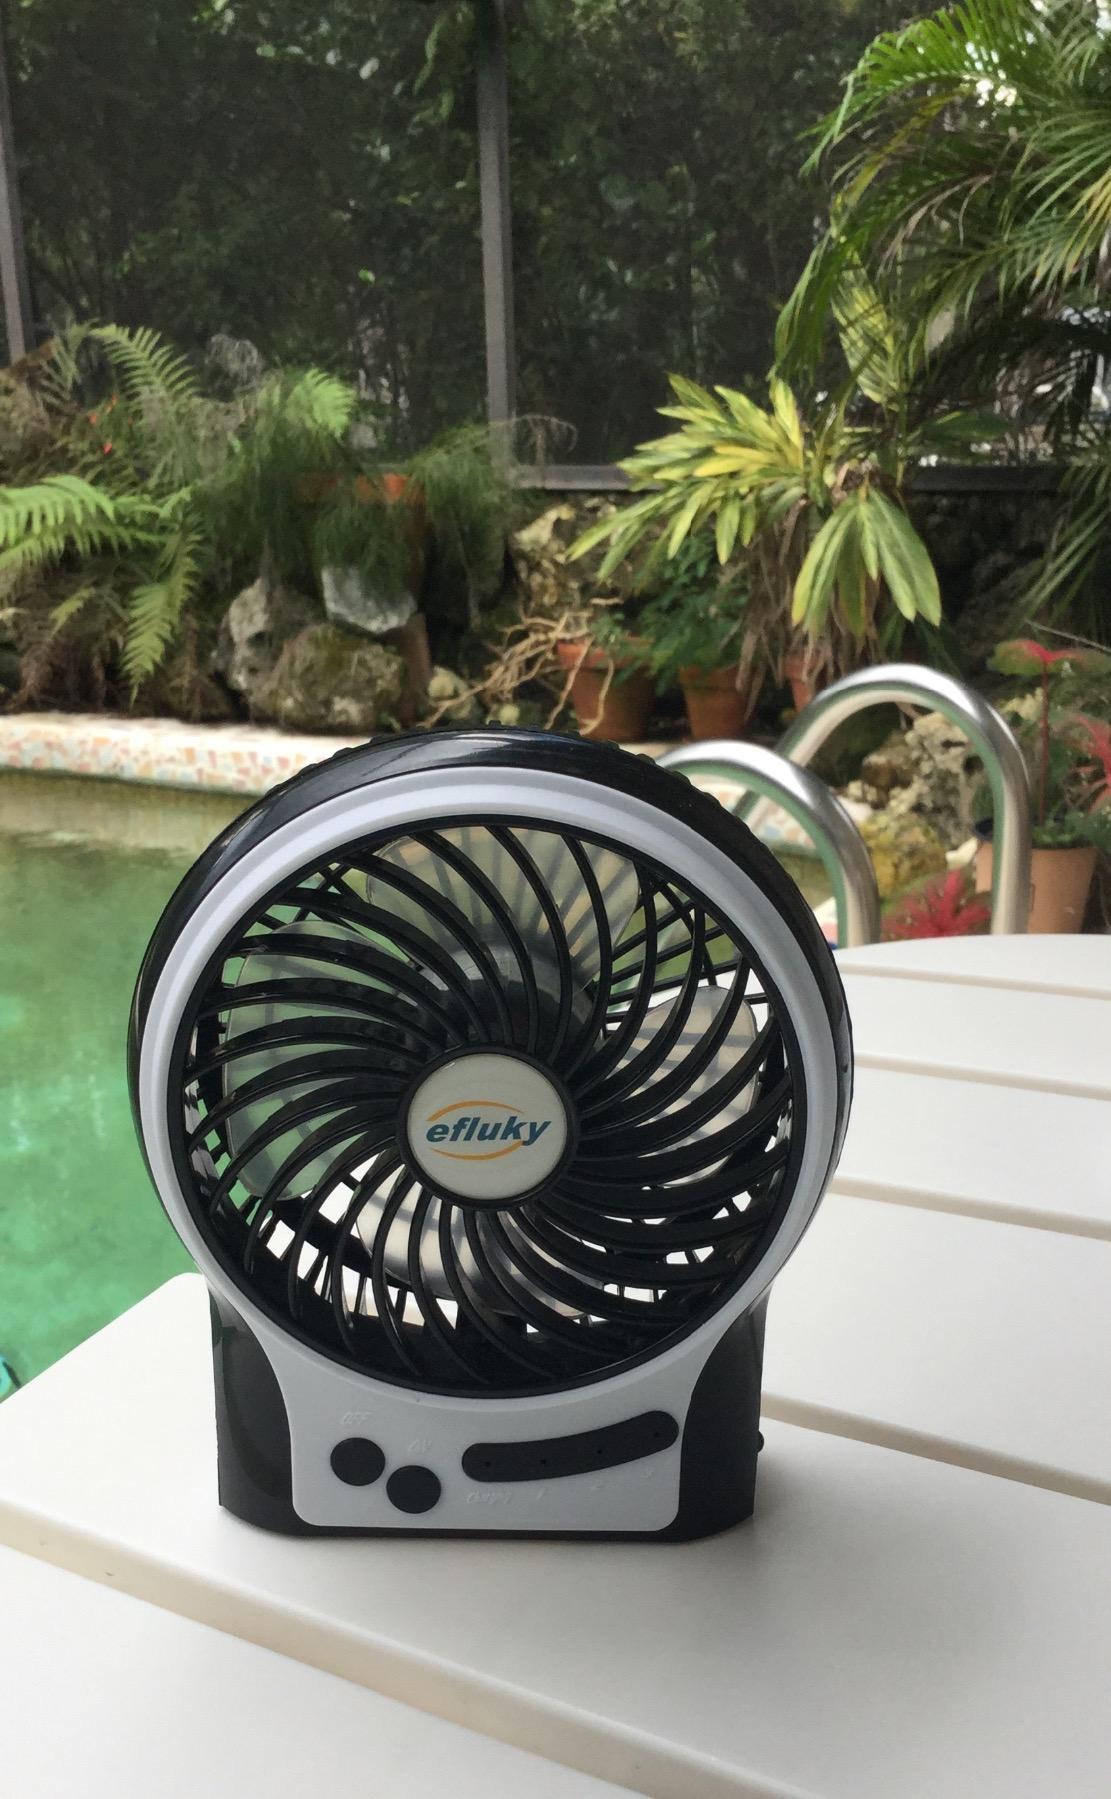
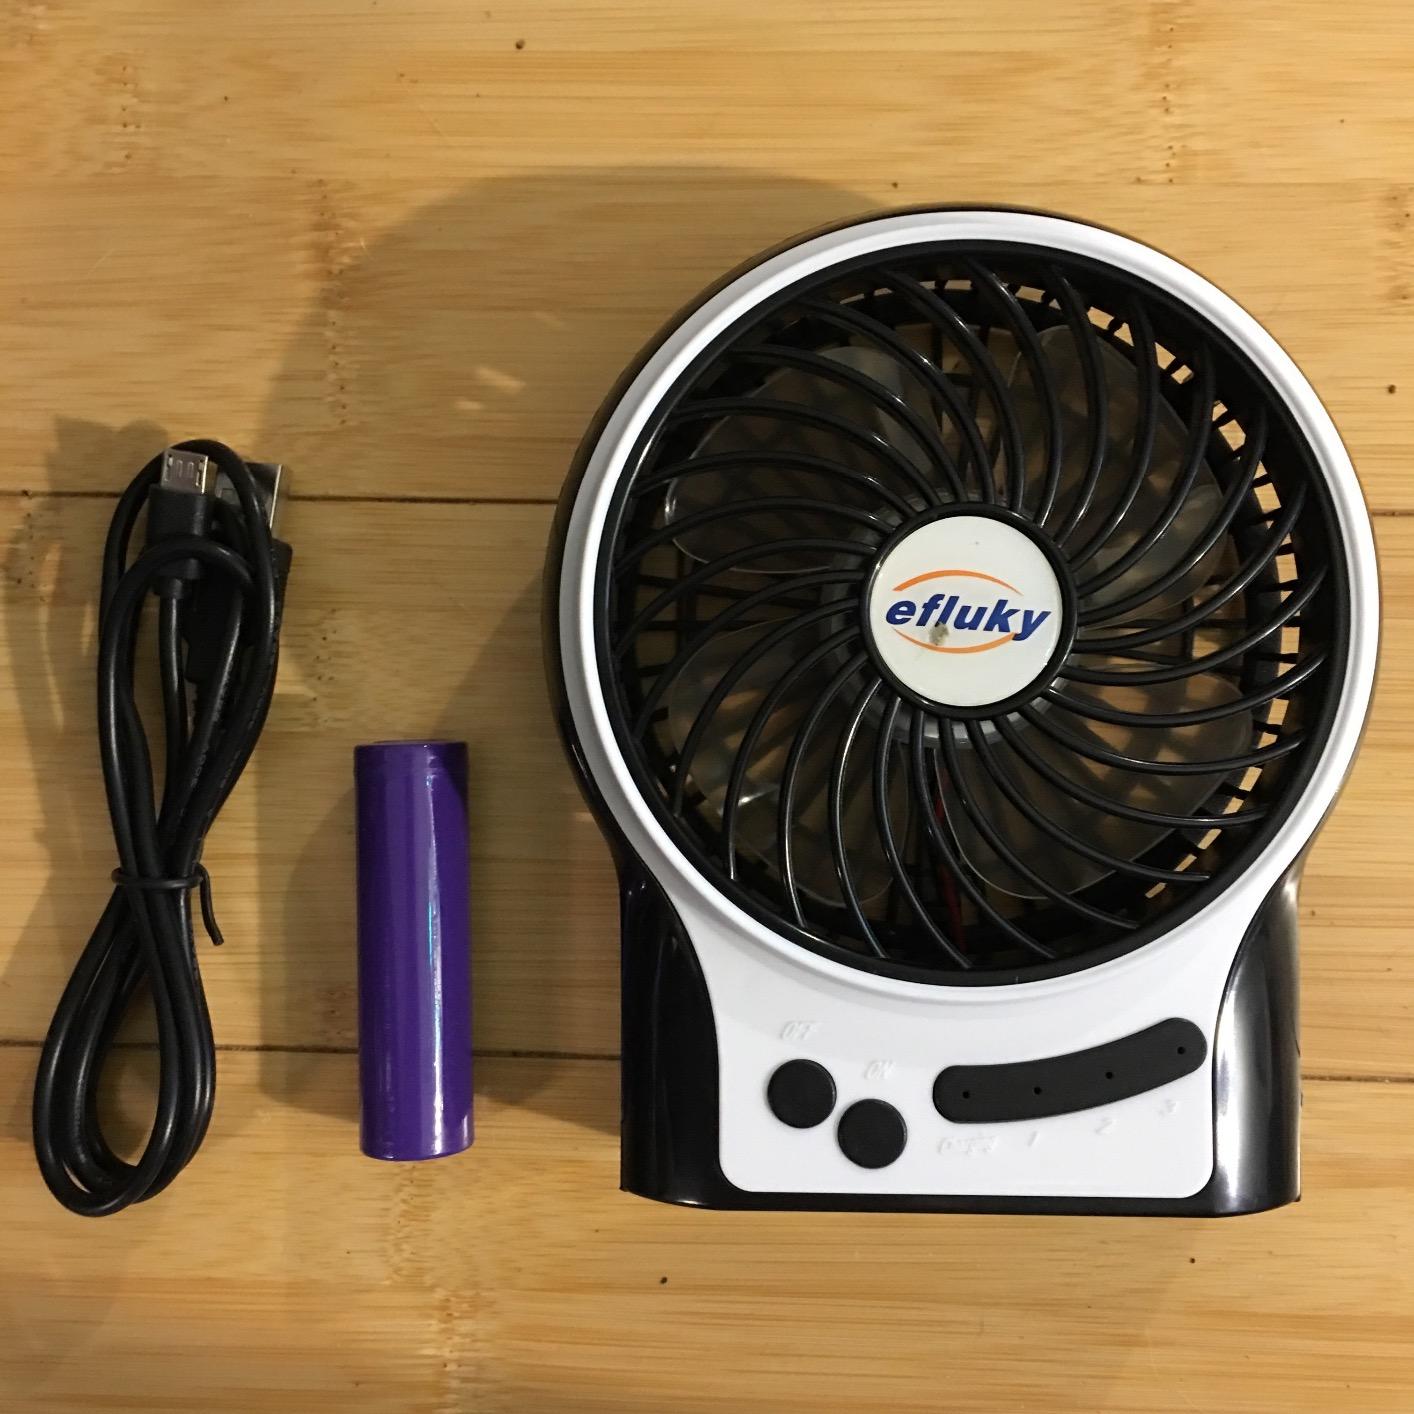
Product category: fan
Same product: yes